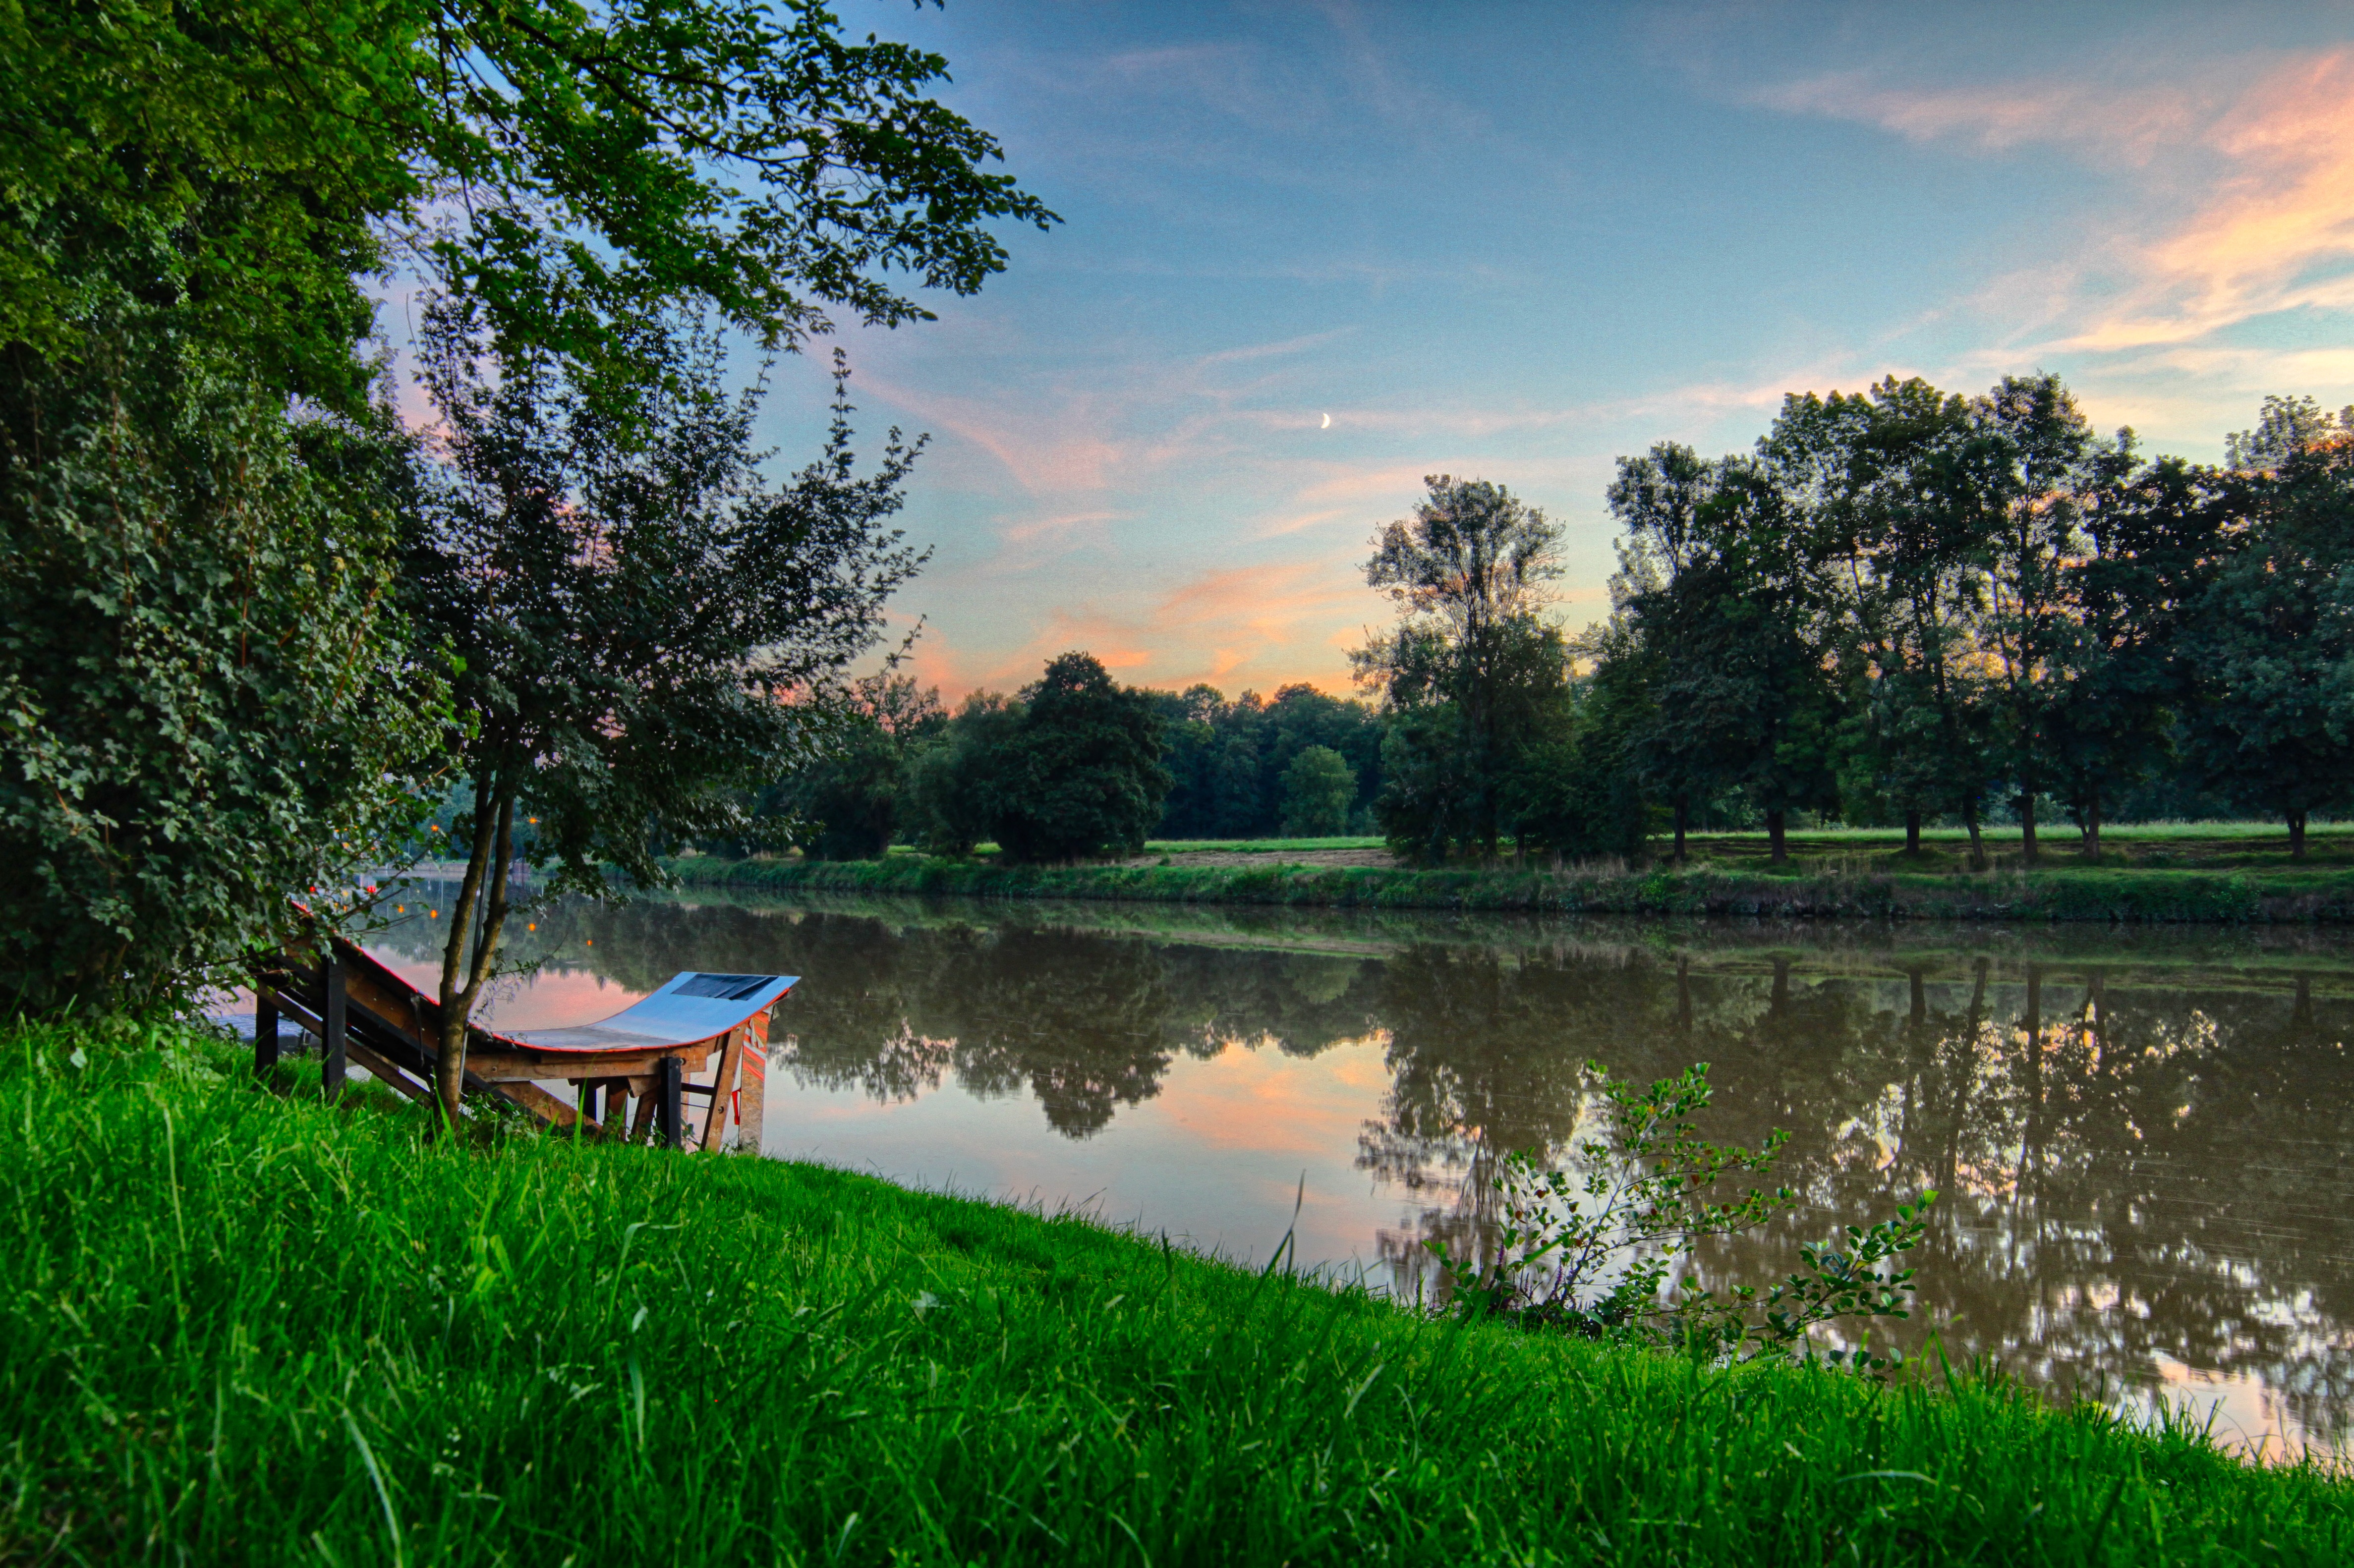
landscape, tree, nature, meadow, morning, lake, river, pond, reflection, waterway, bank, ramp, neckar, rural area, marbach